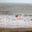
Label: sea